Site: brandenburg
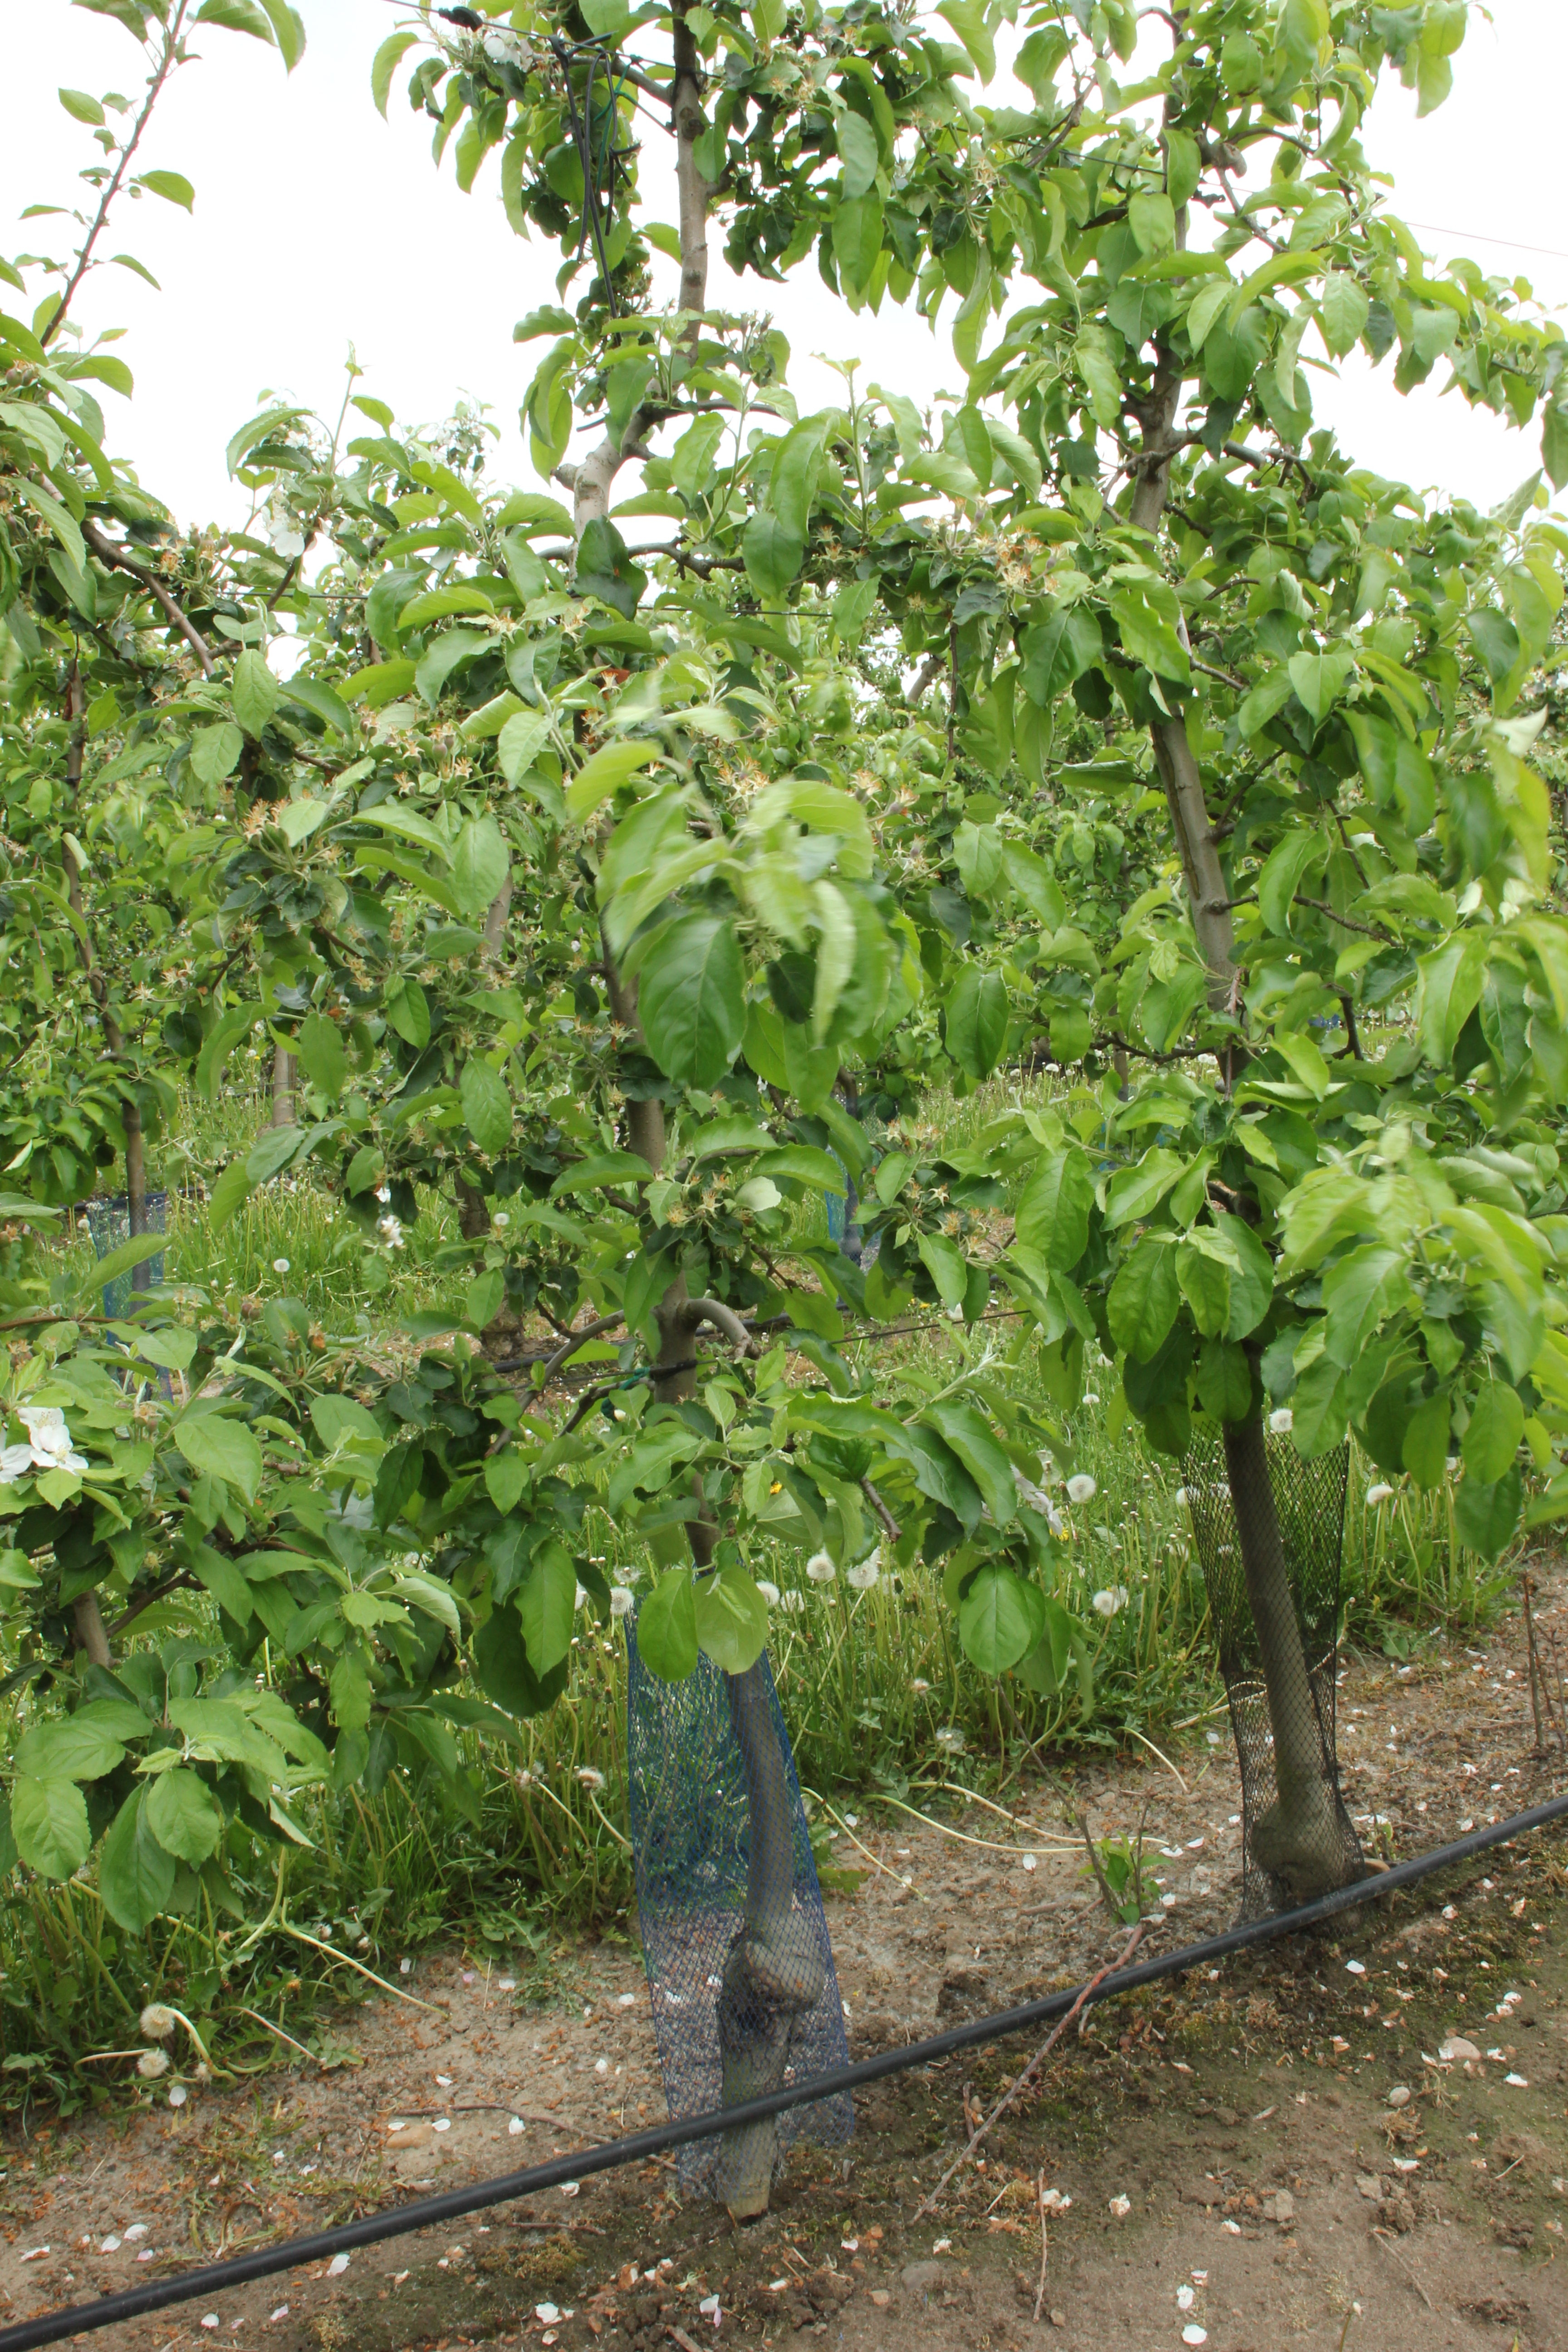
Growth stage (BBCH 67): Flowering